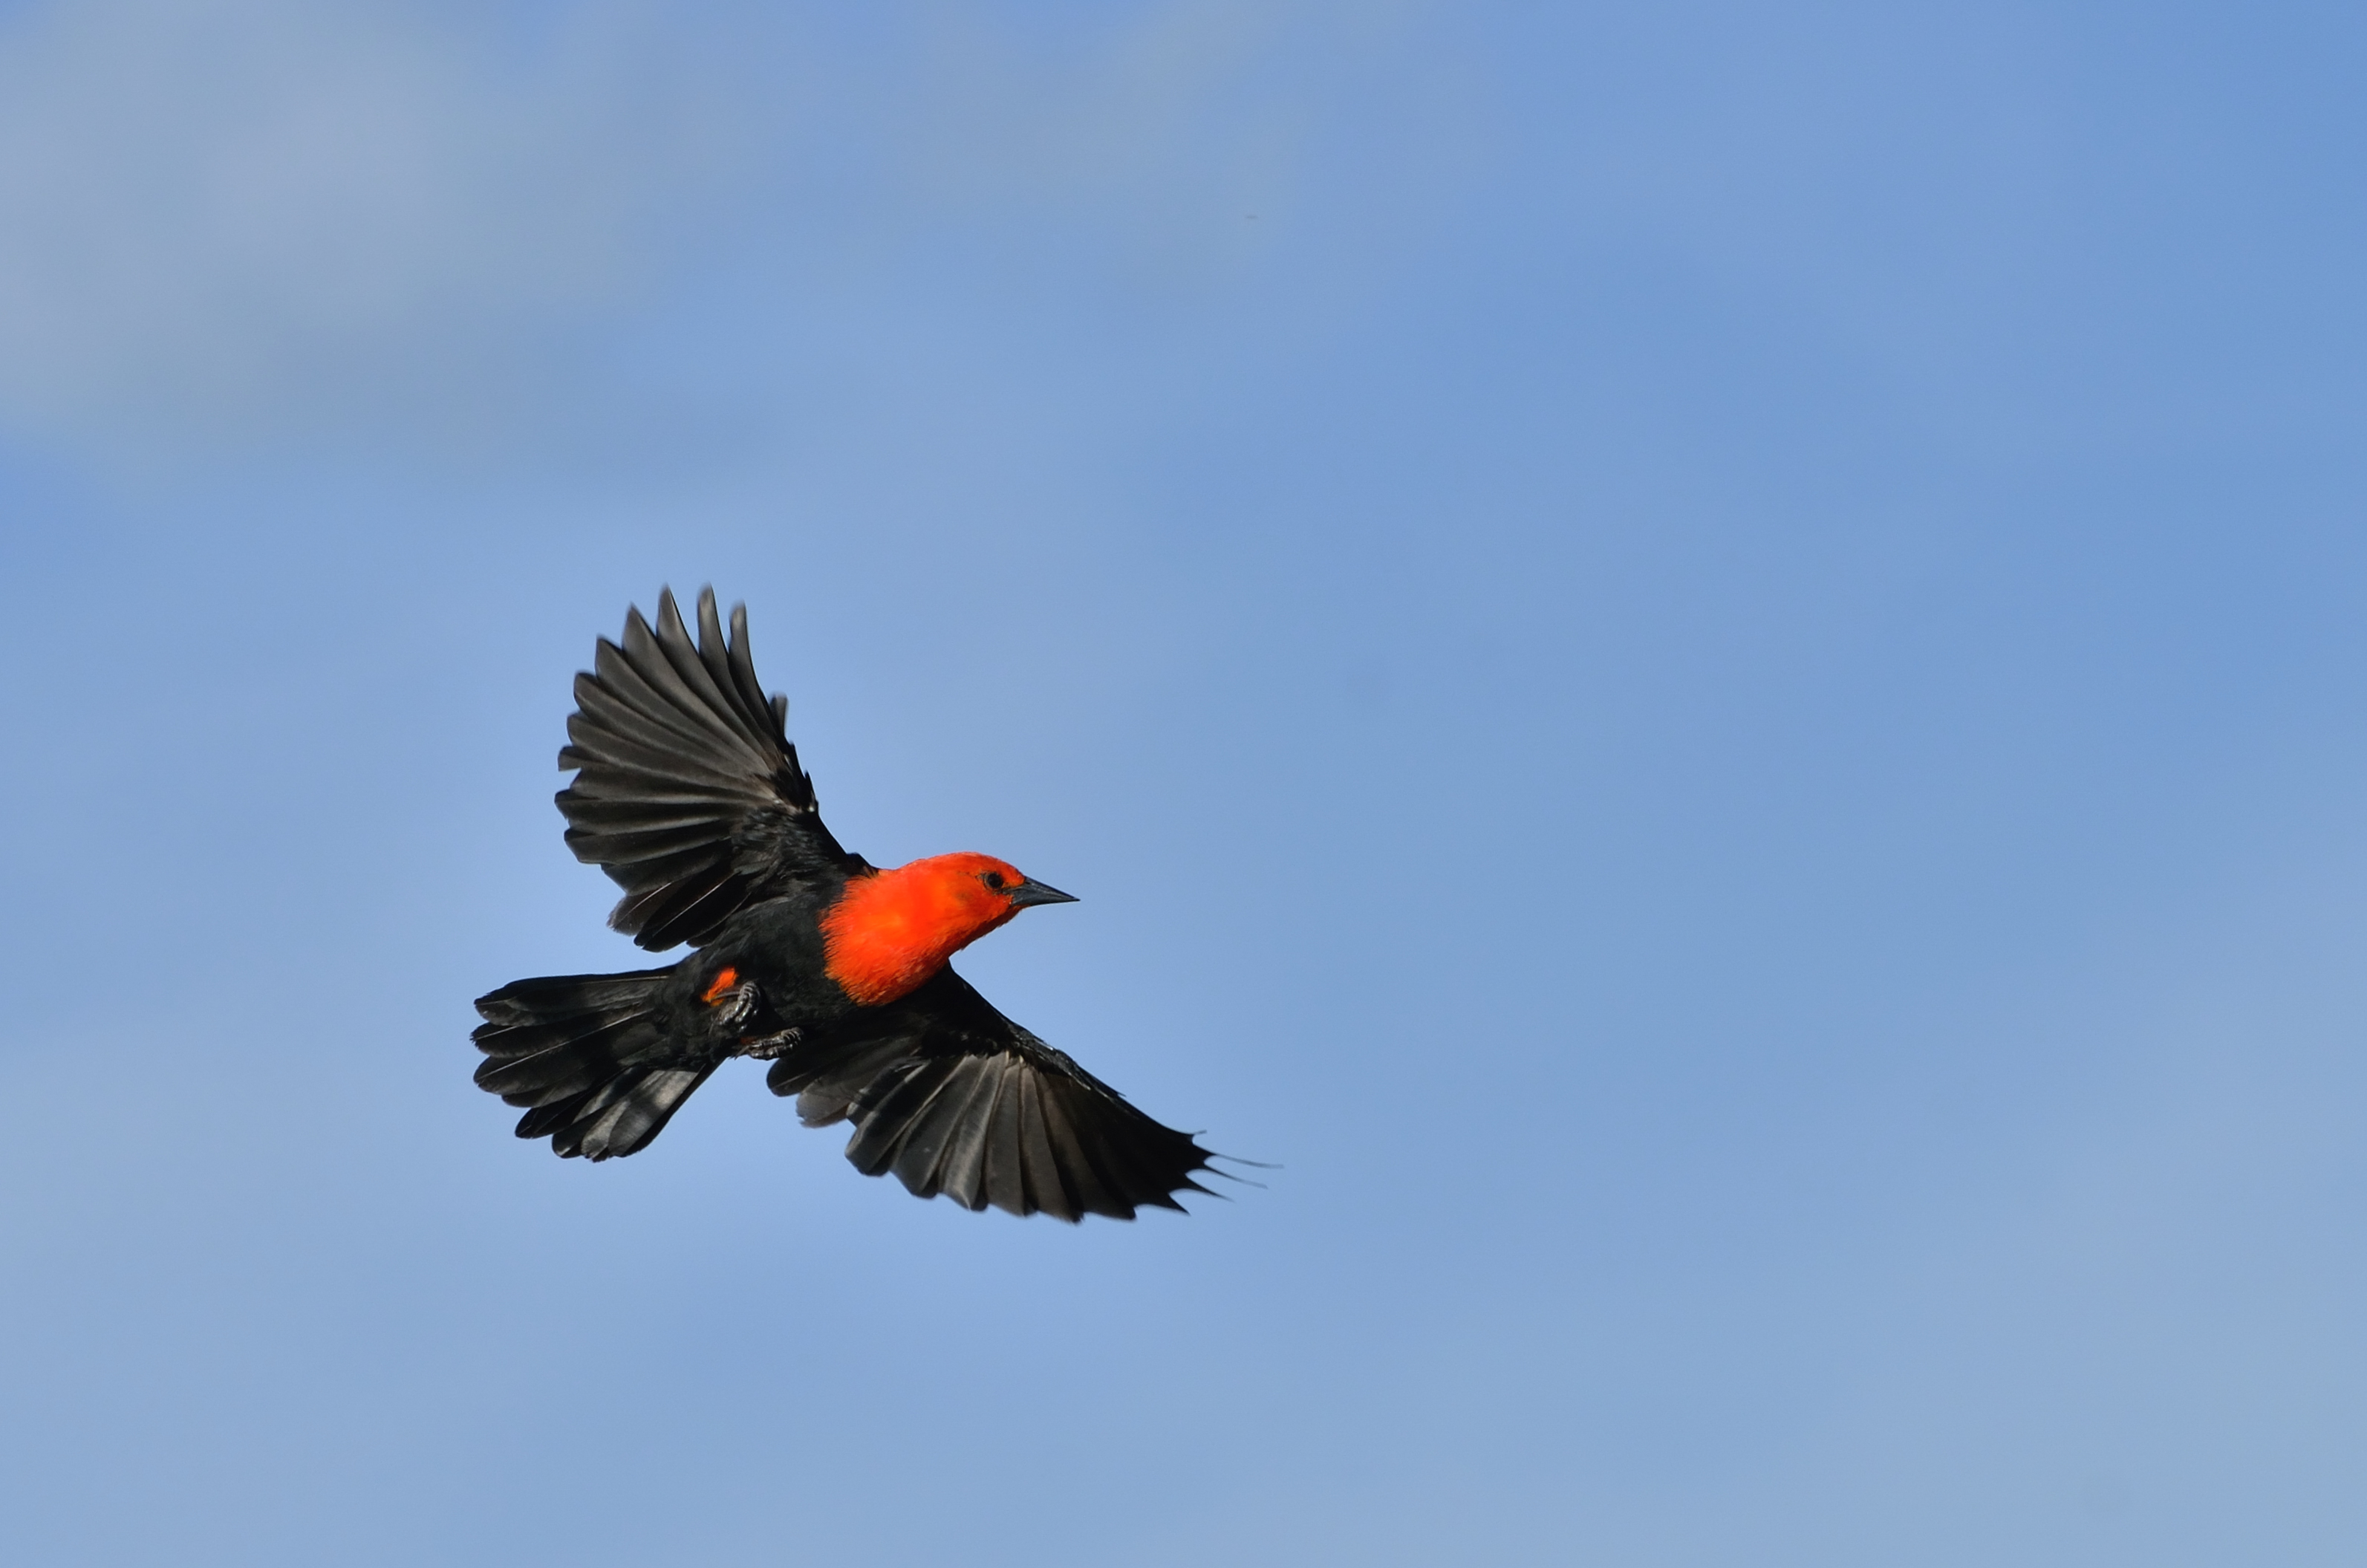
bird, wing, flight, vertebrate, argentina, corrientes, esteros, fna, ibera, pellegrini, fototravesia, federal, scarletheadedblackbird, perching bird, accipitriformes